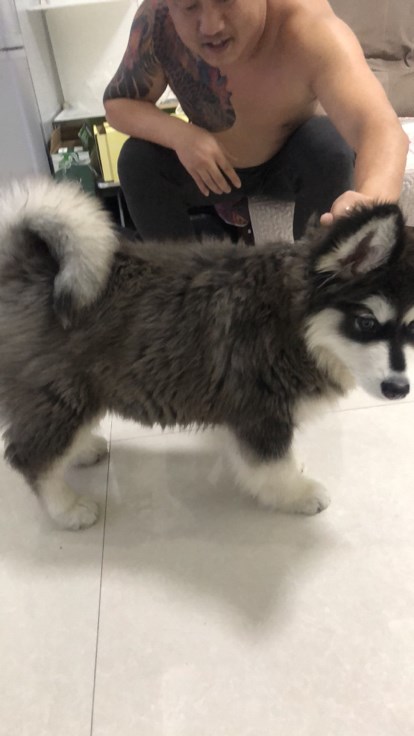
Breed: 1324-n000004-malamute